Lucien Parent

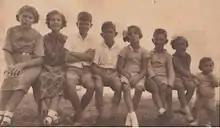
Lucien Parent's children

Lucien Parent (born "Pierre Ovide Lucien Parent"; April 29, 1893 – May 27, 1956) was a prolific architect, designer, illustrator, and watercolorist. He and his wife Florence Courteau had a family of nine children. He was also a member of the Royal Canadian Academy of Arts.